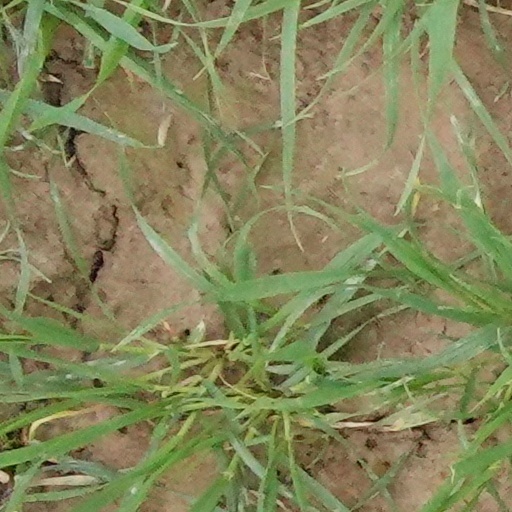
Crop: wheat